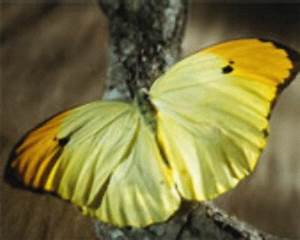
Label: butterfly